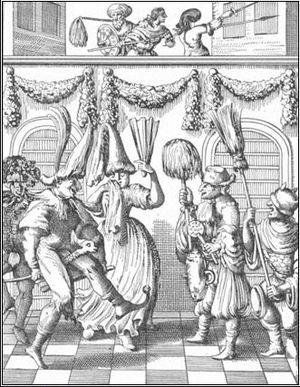
Le yiddish, également orthographié en français yidich, d'après les recommandations des linguistes, mais aussi yidish, jiddisch, jidisch, yiddisch, idiche ou yidiche, est une langue germanique dérivée du haut allemand, avec un apport de vocabulaire hébreu et slave, qui a servi de langue vernaculaire aux communautés juives d'Europe centrale et orientale à partir du Moyen Âge. Il est également parfois appelé judéo-allemand ou jargon.
Pourim est une fête juive d’origine biblique et d’institution rabbinique, qui commémore les événements relatés dans le Livre d’Esther : la délivrance miraculeuse d’un massacre de grande ampleur, planifié à leur encontre par Haman l’Agaggite dans l’Empire perse sous le règne d’Assuérus.